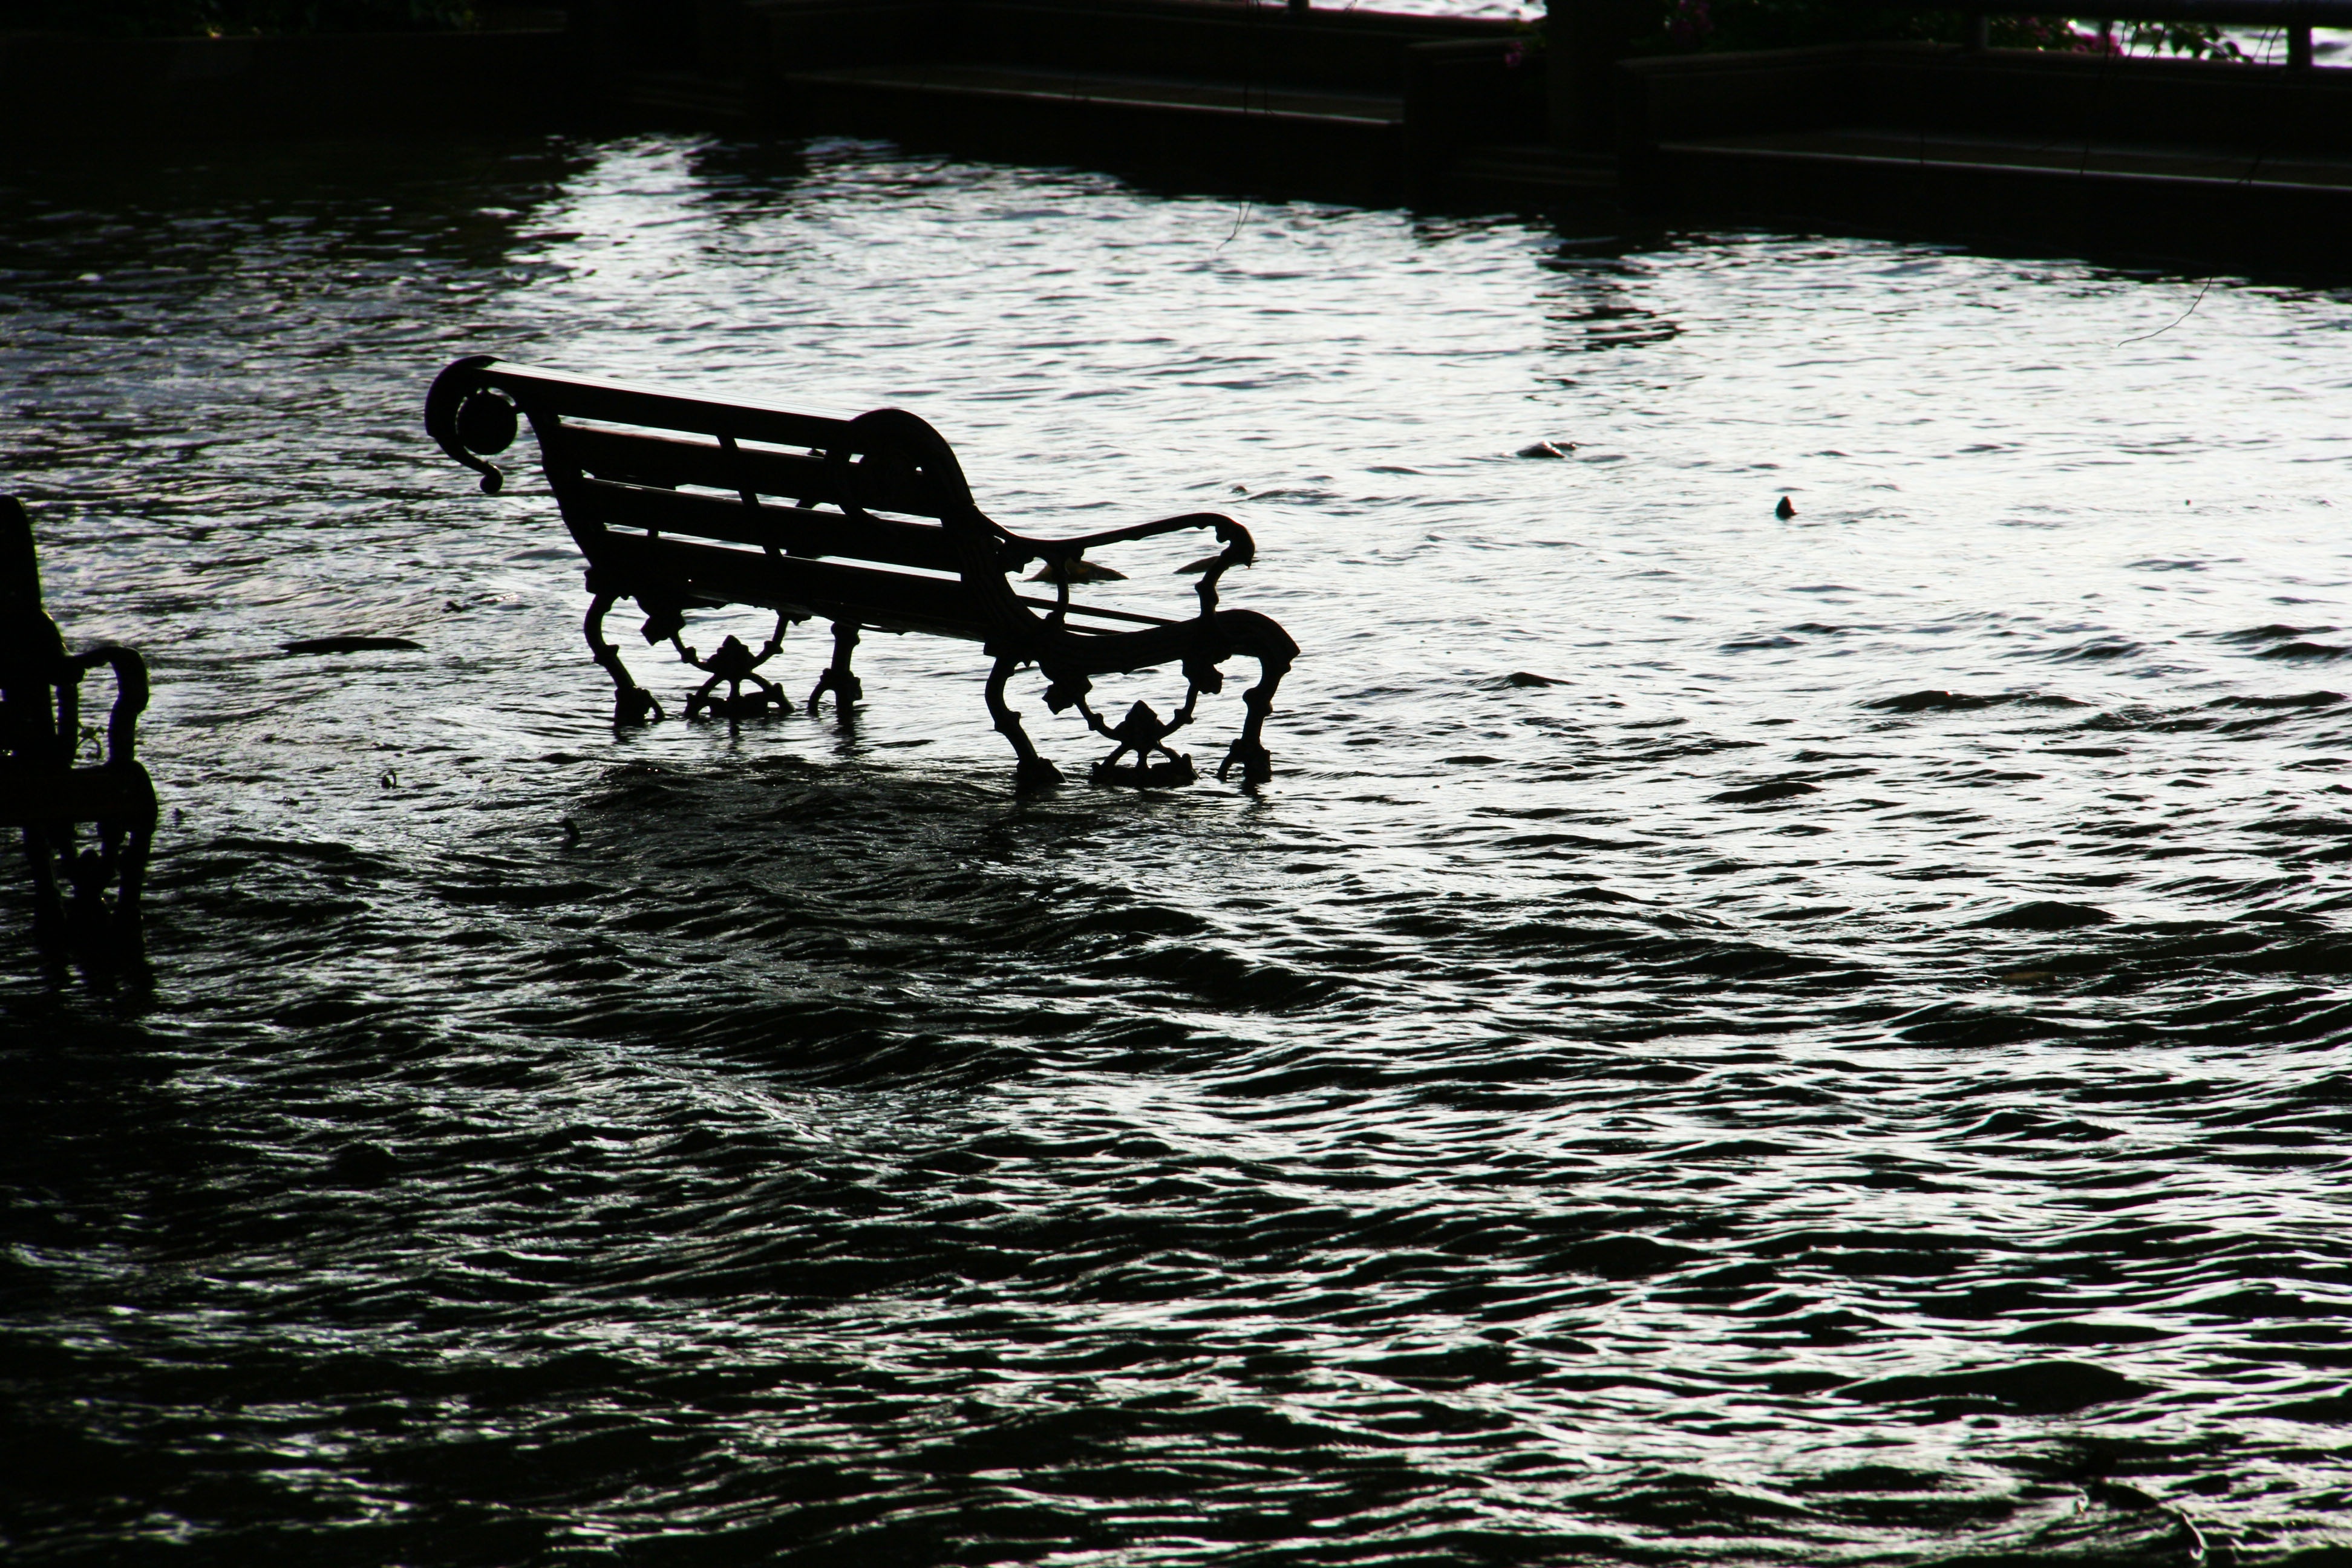
sea, water, nature, outdoor, black and white, boat, bench, wave, chair, seat, wet, alone, river, environment, reflection, vehicle, flood, weather, silence, monochrome, extreme, danger, safety, flooding, slippery, monochrome photography